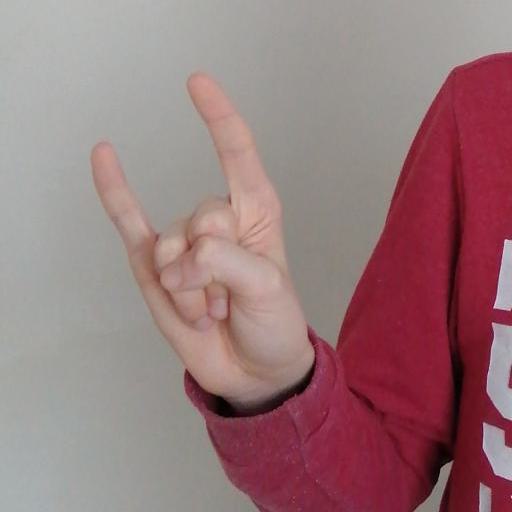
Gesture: rock